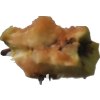
Label: apples